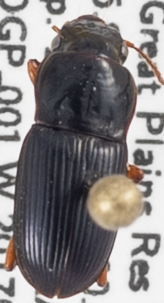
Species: Harpalus indigens
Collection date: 2017-06-27
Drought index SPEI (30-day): -1.706
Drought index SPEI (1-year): -0.432
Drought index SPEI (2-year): -0.824